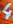
Number: 4